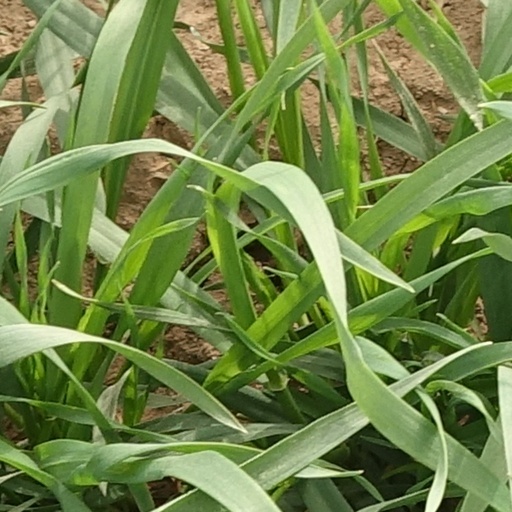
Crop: wheat